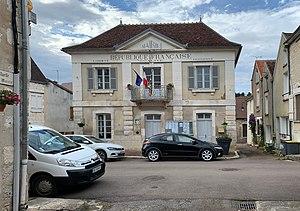
Mairie d'Irancy (Yonne).
Irancy est une commune française située dans le département de l'Yonne en région Bourgogne-Franche-Comté.